Duyvis Point

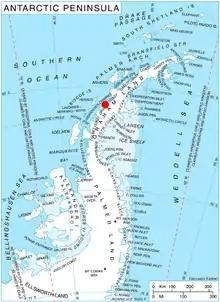
Location of Felipe Solo (Obligado) Peninsula in Graham Land, Antarctic Peninsula.

Duyvis Point is the point forming the southeast side of the entrance to Urovene Cove situated south-southeast of Cape Garcia and 2.65 km southeast of Laskar Point, on the southwest coast of Felipe Solo (Obligado) Peninsula, Graham Land in Antarctica. It was first roughly charted by the British Graham Land Expedition under John Rymill, 1934–37. It was mapped more accurately by the Falkland Islands Dependencies Survey from photos taken by Hunting Aerosurveys Ltd in 1956–57, and was named by the UK Antarctic Place-Names Committee for F. Donker Duyvis, a Dutch documentalist who was Secretary of the International Federation for Documentation.